Hu Zhengzhi

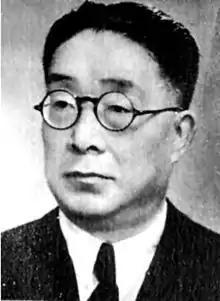

Hu Zhengzhi or Hu Lin (1889 in Chengdu Sichuan – April 14, 1949 in Shanghai) was a Chinese newspaper publisher and political figure in Republican China. He is best known as the chief editor of the "Ta Kung Pao" from 1916 to 1923, then as its publisher until his death in 1949. He stood for an independent press and raised professional standards in journalism, but supported the Nationalist government in the Second Sino-Japanese War, and tried to bridge the gap between the Chinese Communist and Nationalist parties after the war.